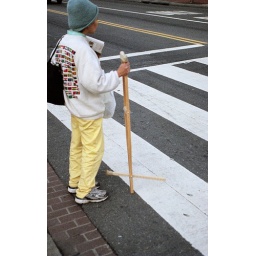
waiting to cross the street near AAM